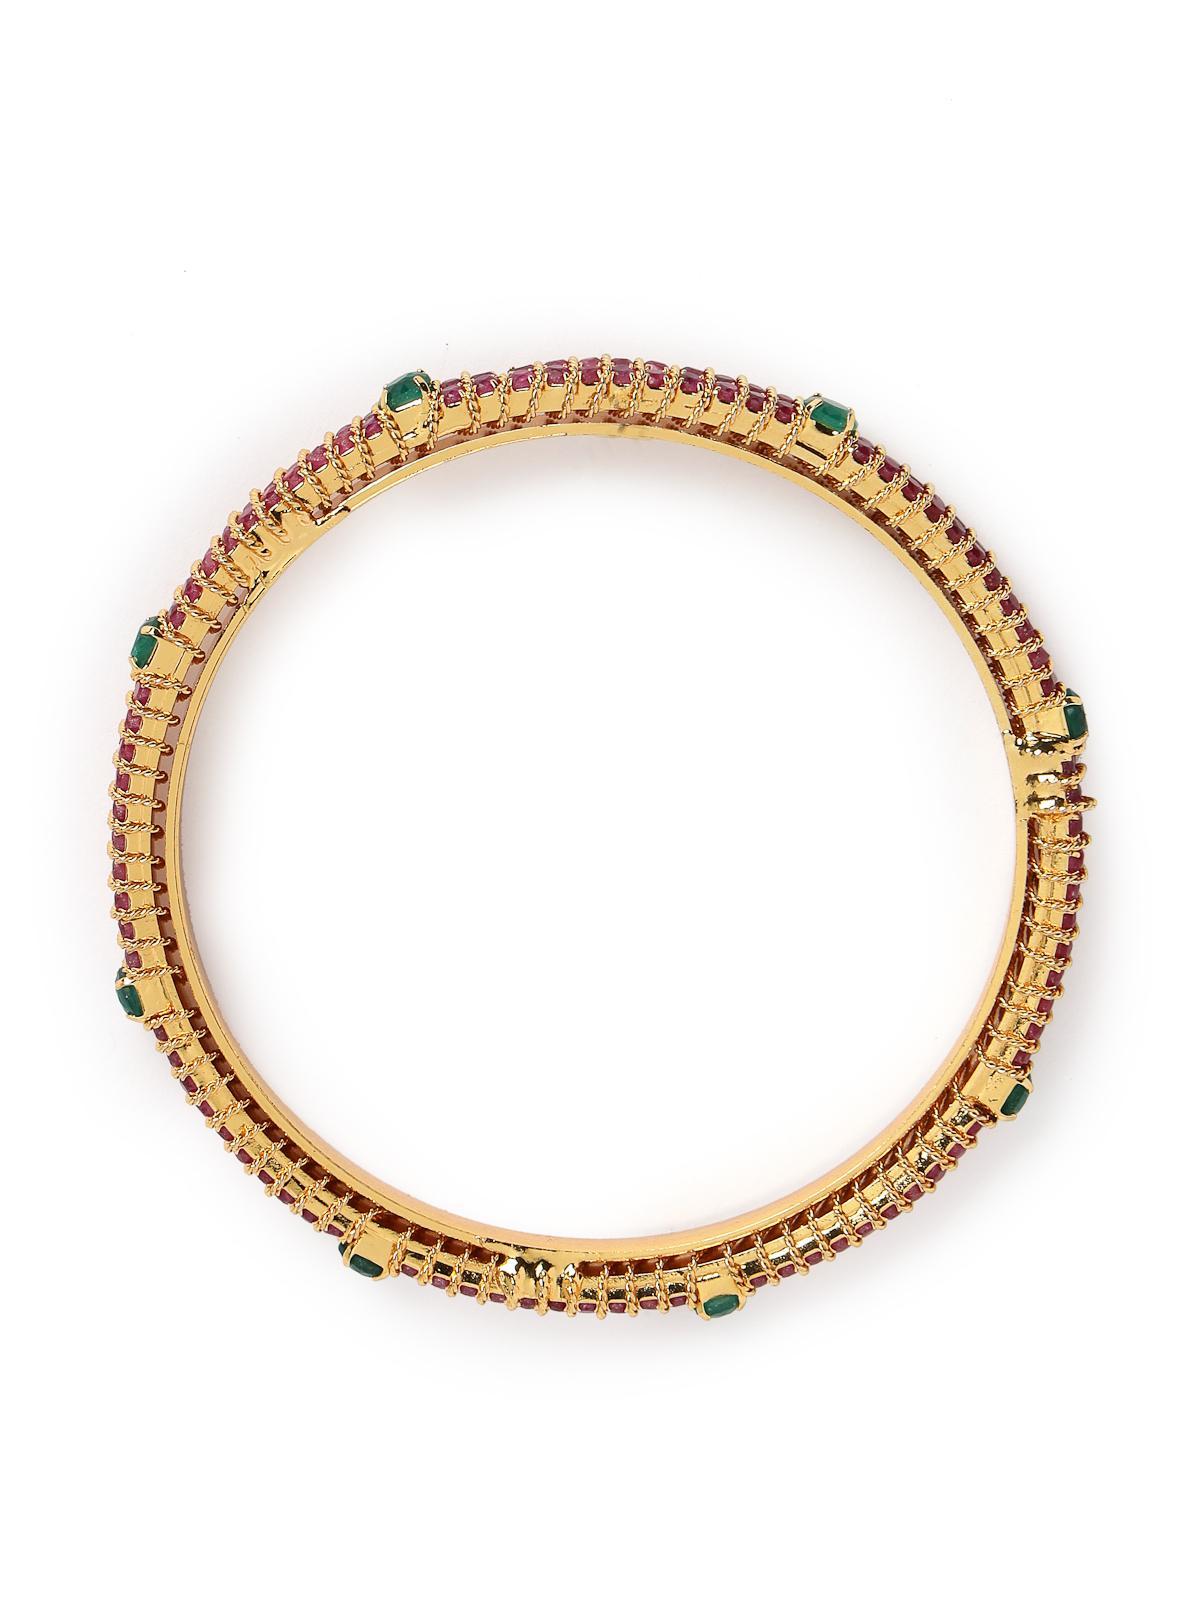
Sukkhi Decorative Gold Tone Plated Red And Green Kada Bracelet Bangle Jewellery Set for Women & Girls | Set of 2 Latest Design | Birthday Anniversary Gift for Women|B105864_2.4
Type: Bracelets & Bangles
Brand: Sukkhi
Price: Rs. 1171
 Enhance your style with the Sukkhi Decorative Gold Tone Plated Kada Bracelet Bangle Set for Women & Girls. This set of two features a captivating combination of red and green, adorned with intricate decorative elements. The latest design, complemented by a gold-tone finish, adds a touch of sophistication to any ensemble. Sized at 2.4, 2.6 and 2.8, these bracelets make for a perfect birthday or anniversary gift, celebrating contemporary design and timeless elegance for the special women in your life.Disclaimer:There may be slight variation in shade and colour due to photographic effects and monitor settings
Included: 2 Bangles